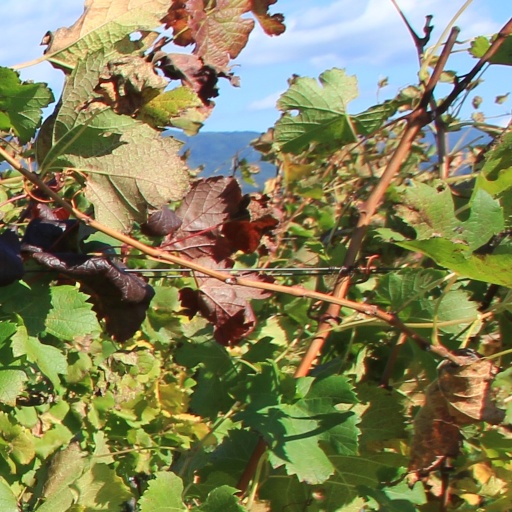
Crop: grape